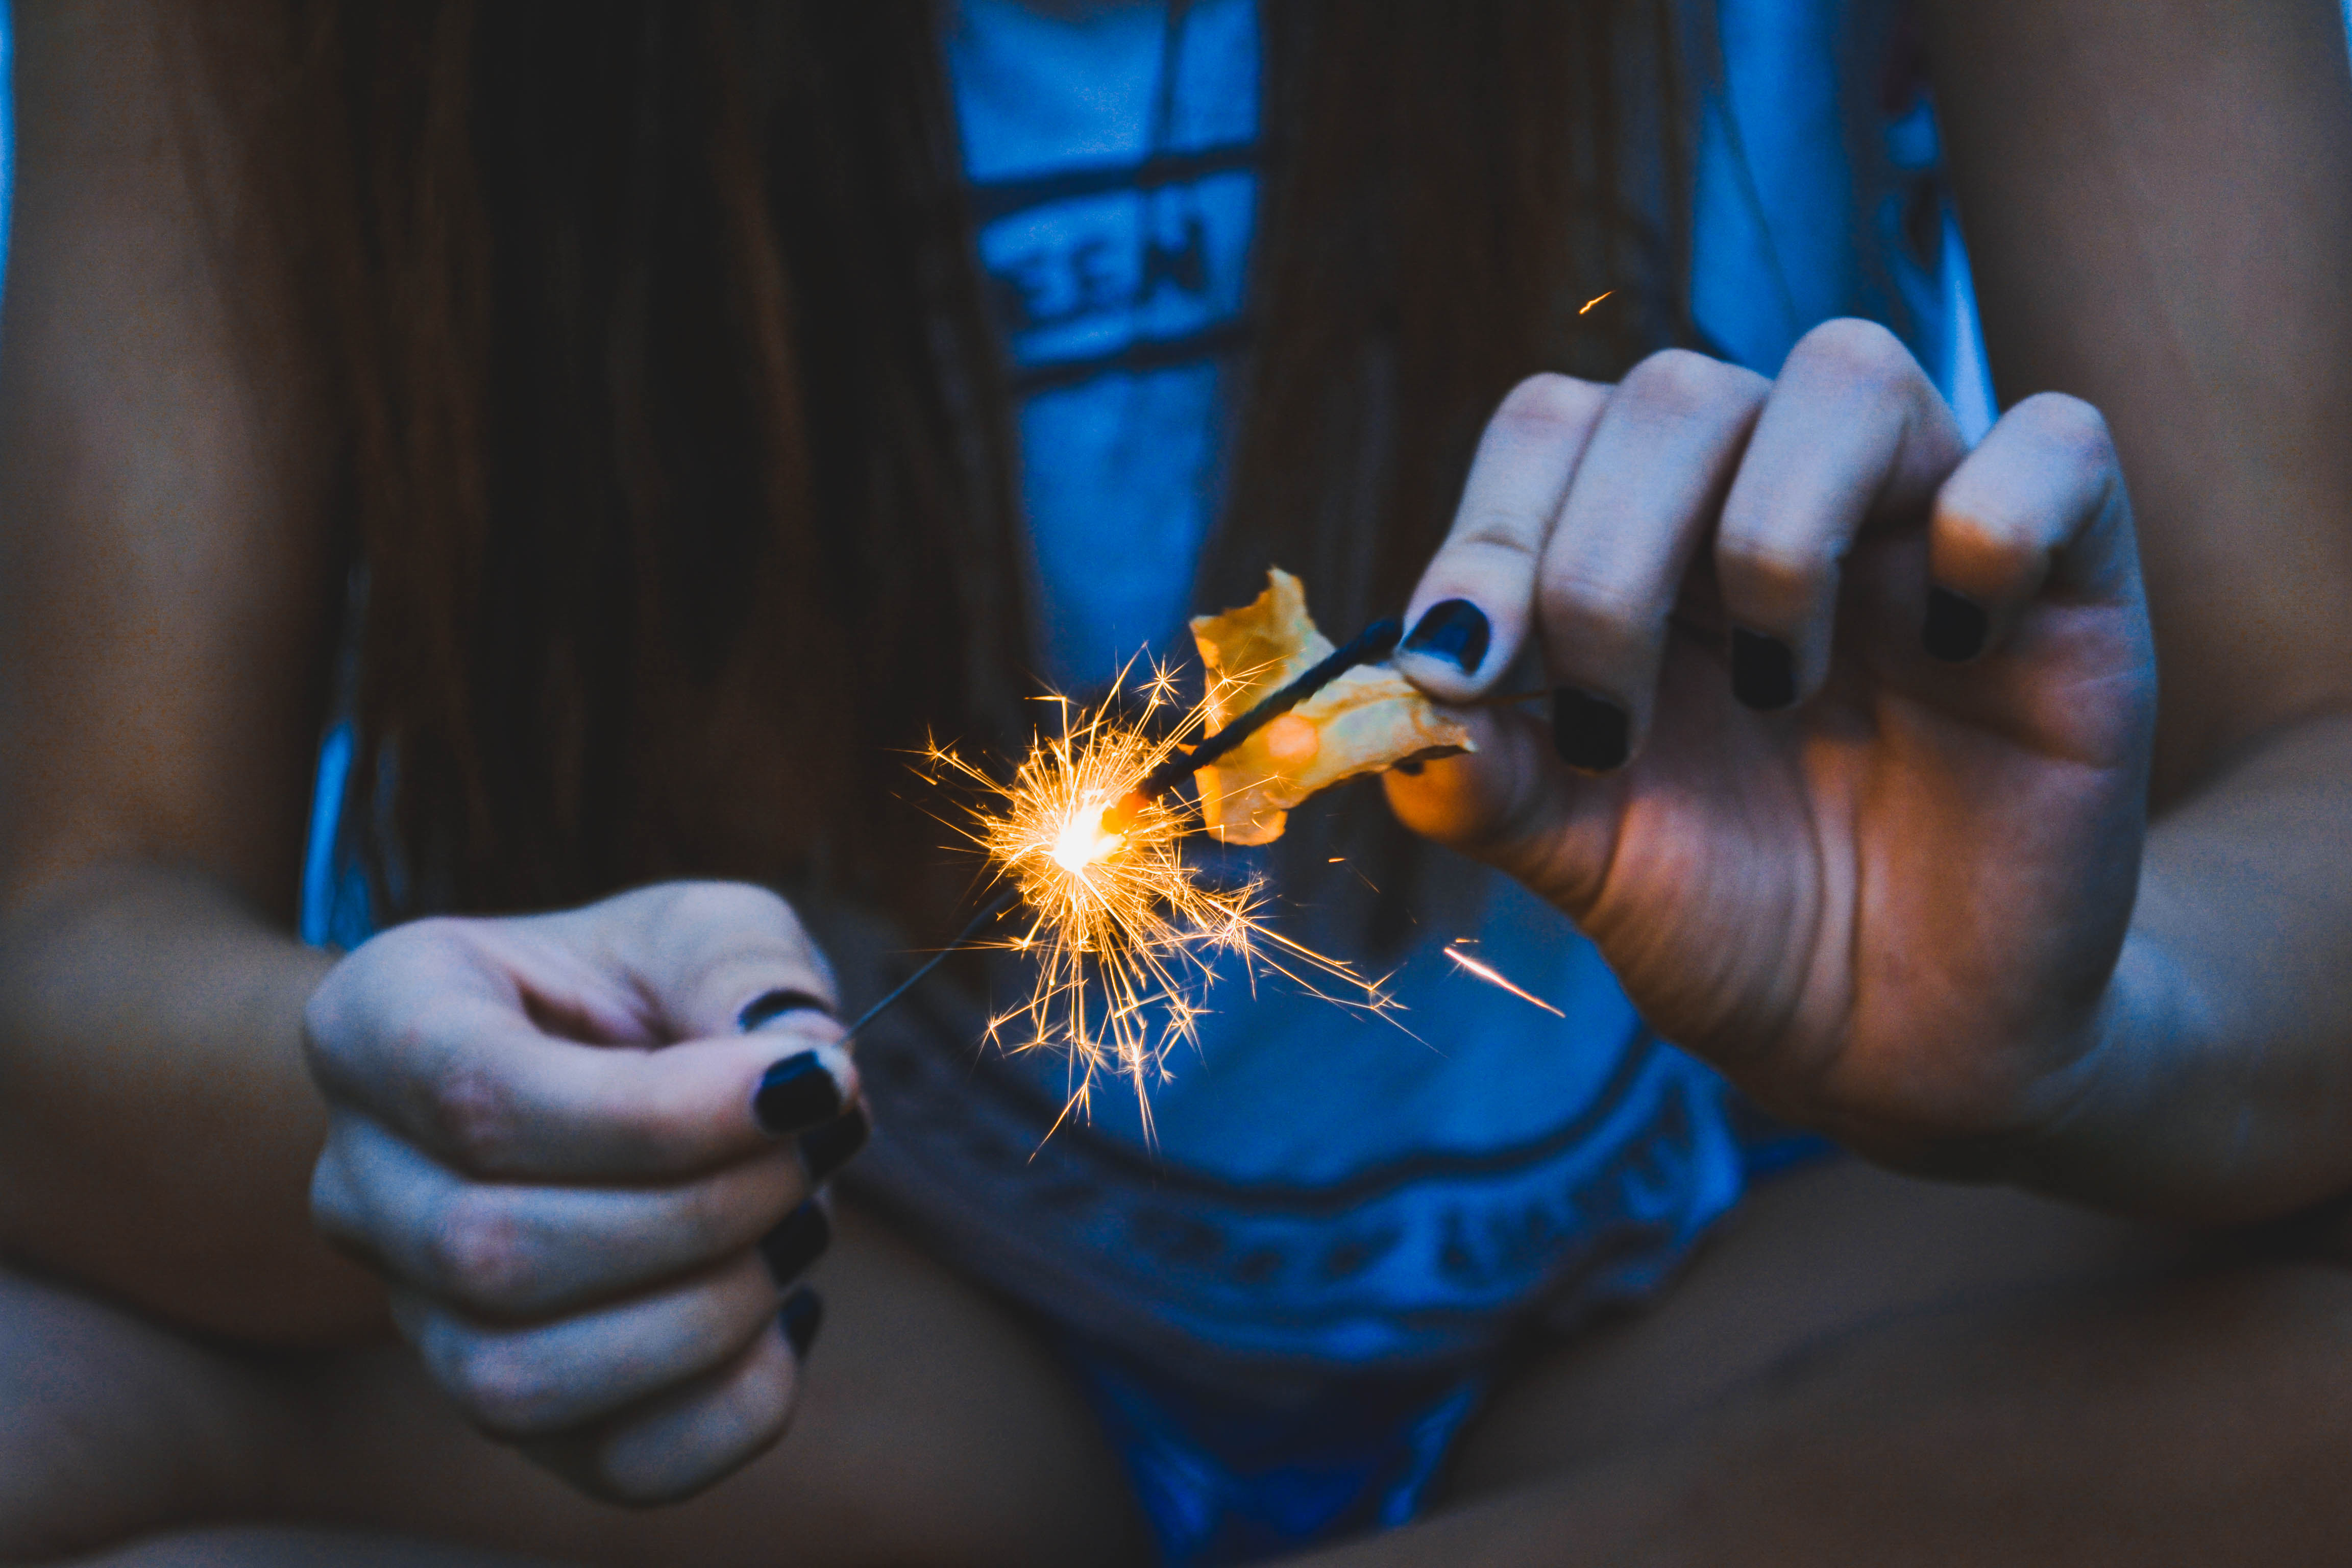
hand, photography, finger, color, blue, close up, macro photography